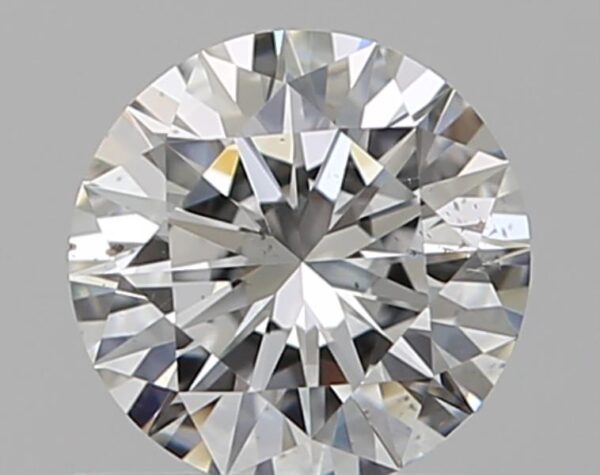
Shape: round
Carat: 0.5
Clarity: SI1
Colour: G
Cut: EX
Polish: EX
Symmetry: EX
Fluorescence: N
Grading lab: GIA
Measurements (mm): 5.1 x 5.12 x 3.14